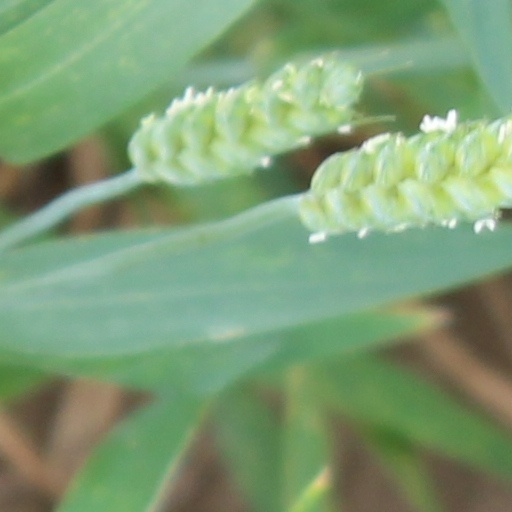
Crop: wheat